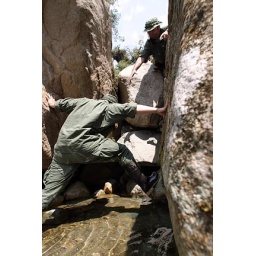
cloud forest in the Andes, Peru